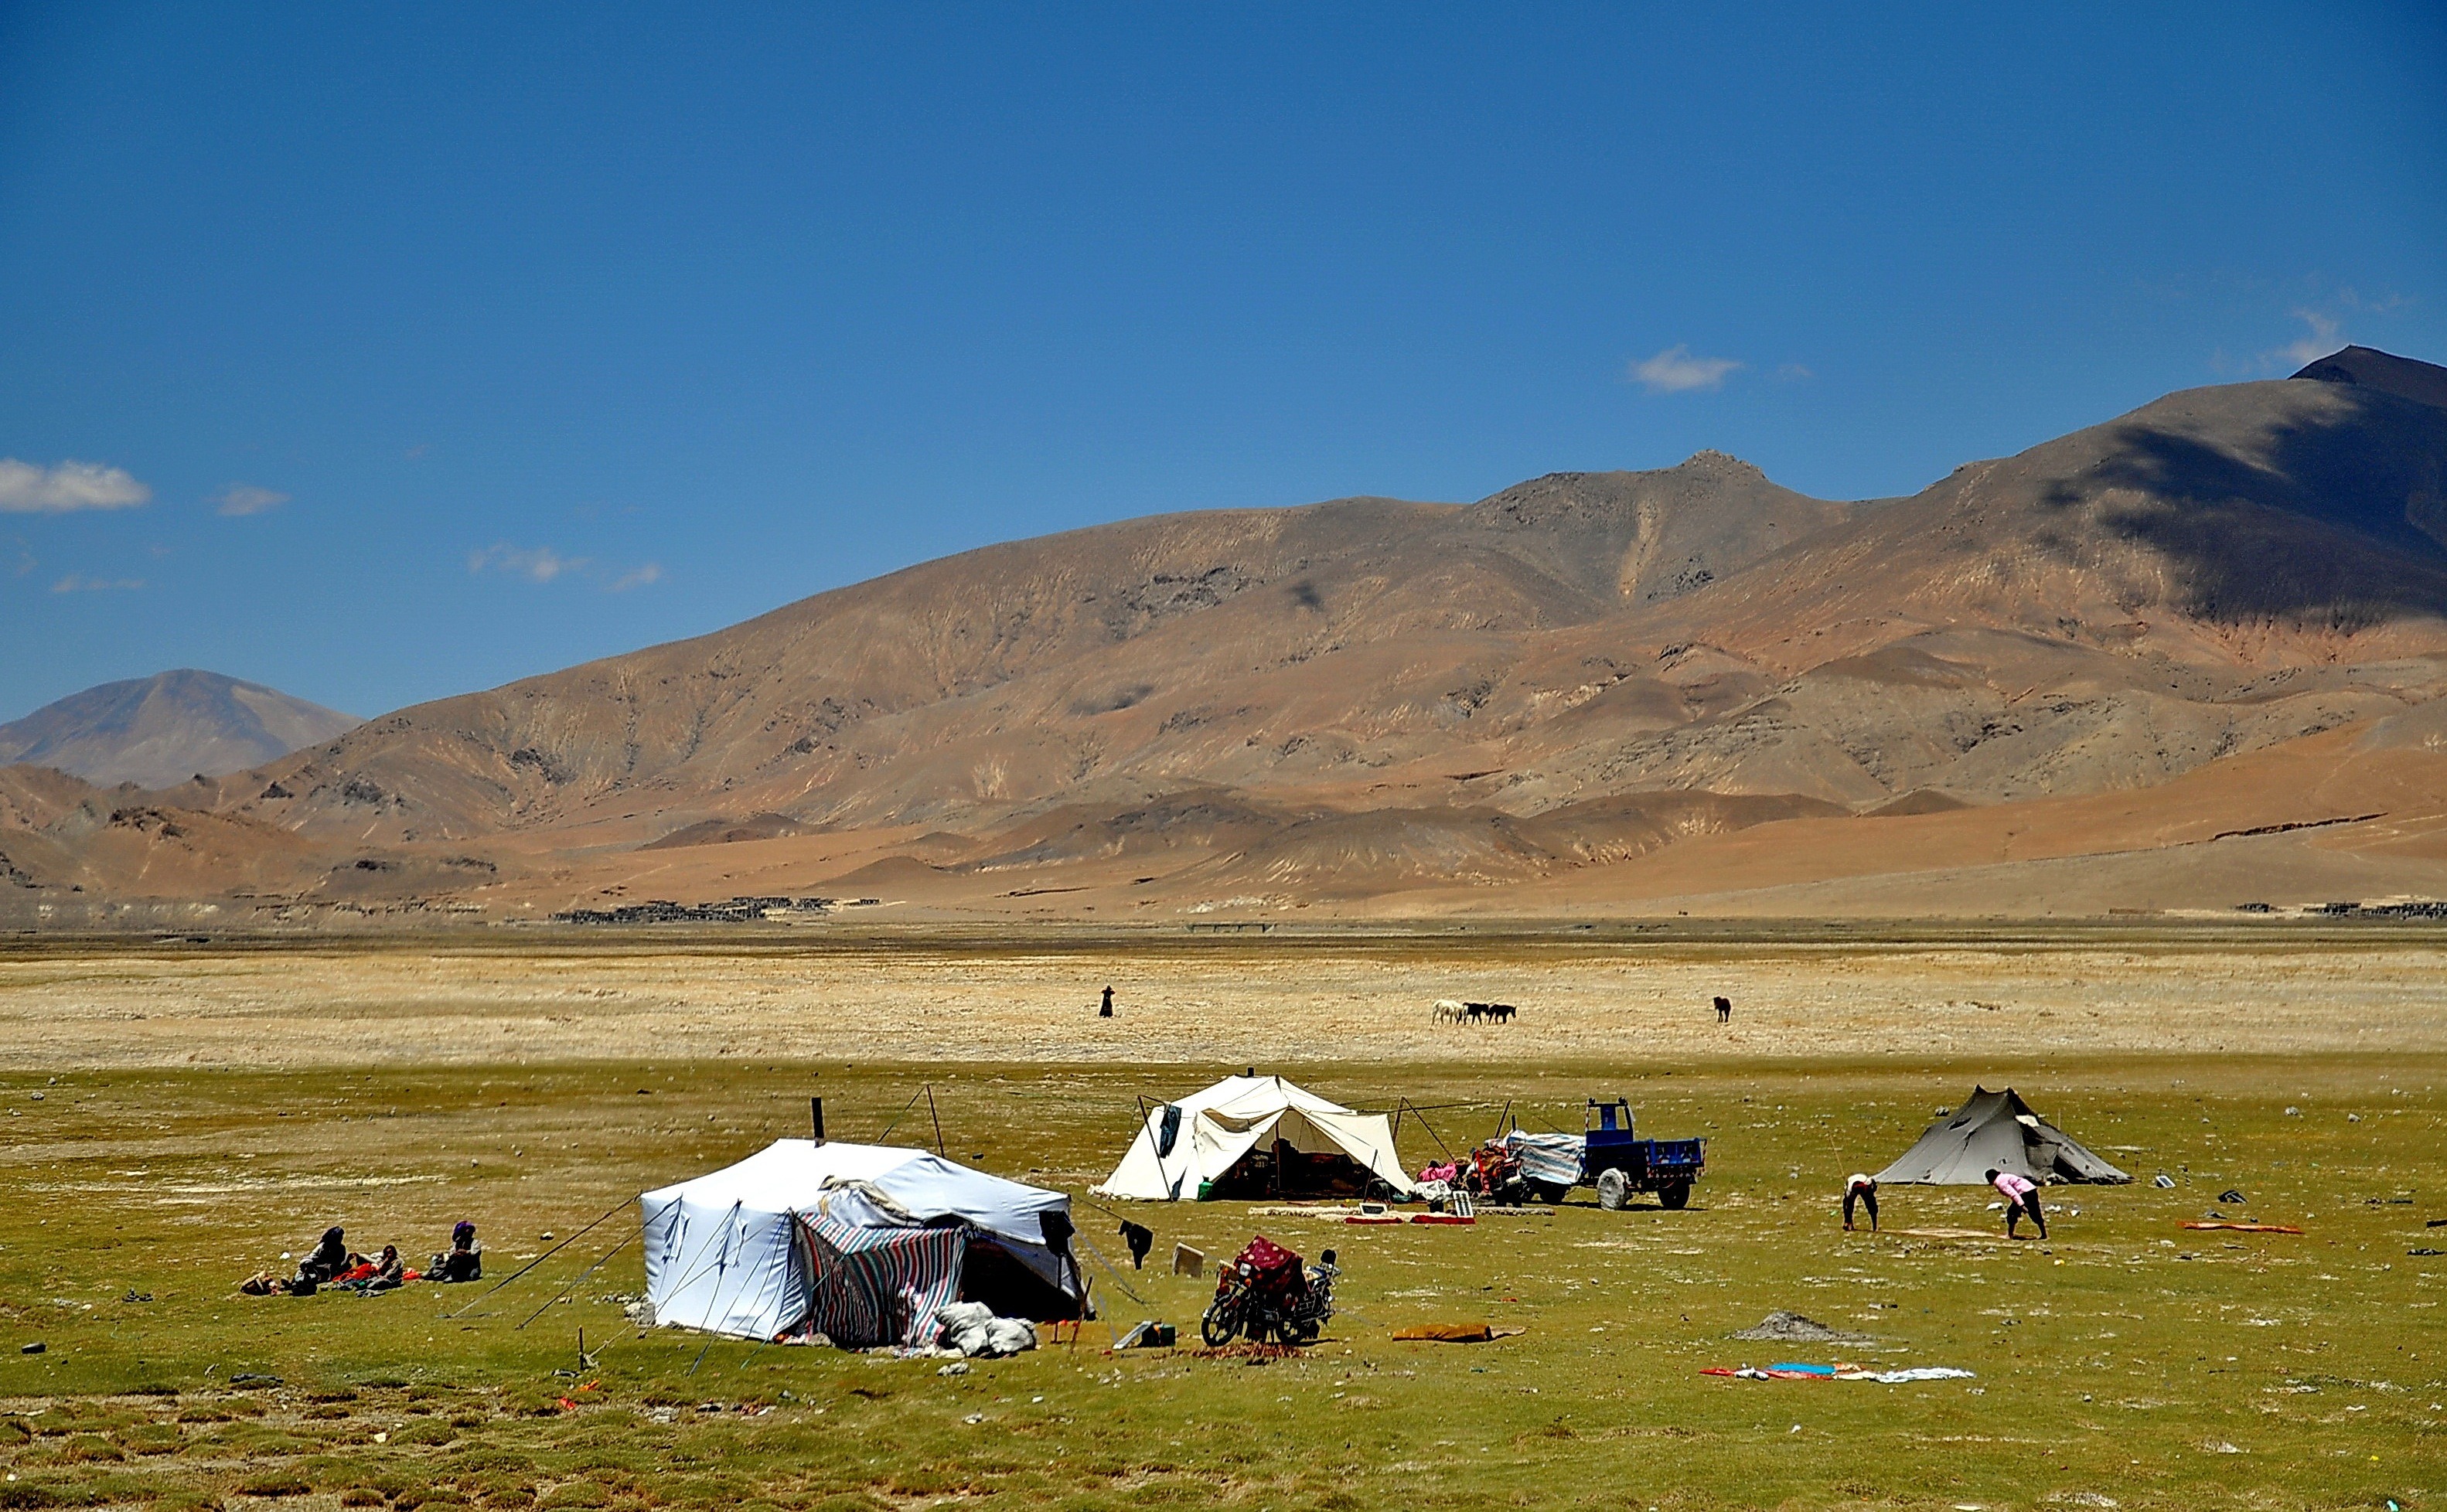
landscape, nature, grass, wilderness, mountain, people, sky, meadow, prairie, countryside, hill, lake, valley, mountain range, country, summer, spring, cattle, pasture, plain, plants, tibet, outside, clouds, fields, mountains, grassland, plateau, fell, habitat, tents, ecosystem, nomads, steppe, rural area, natural environment, mountainous landforms